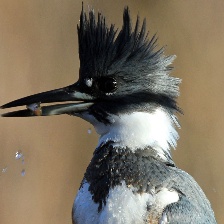
Species: BELTED KINGFISHER
Scientific name: MEGACERYLE ALCYON